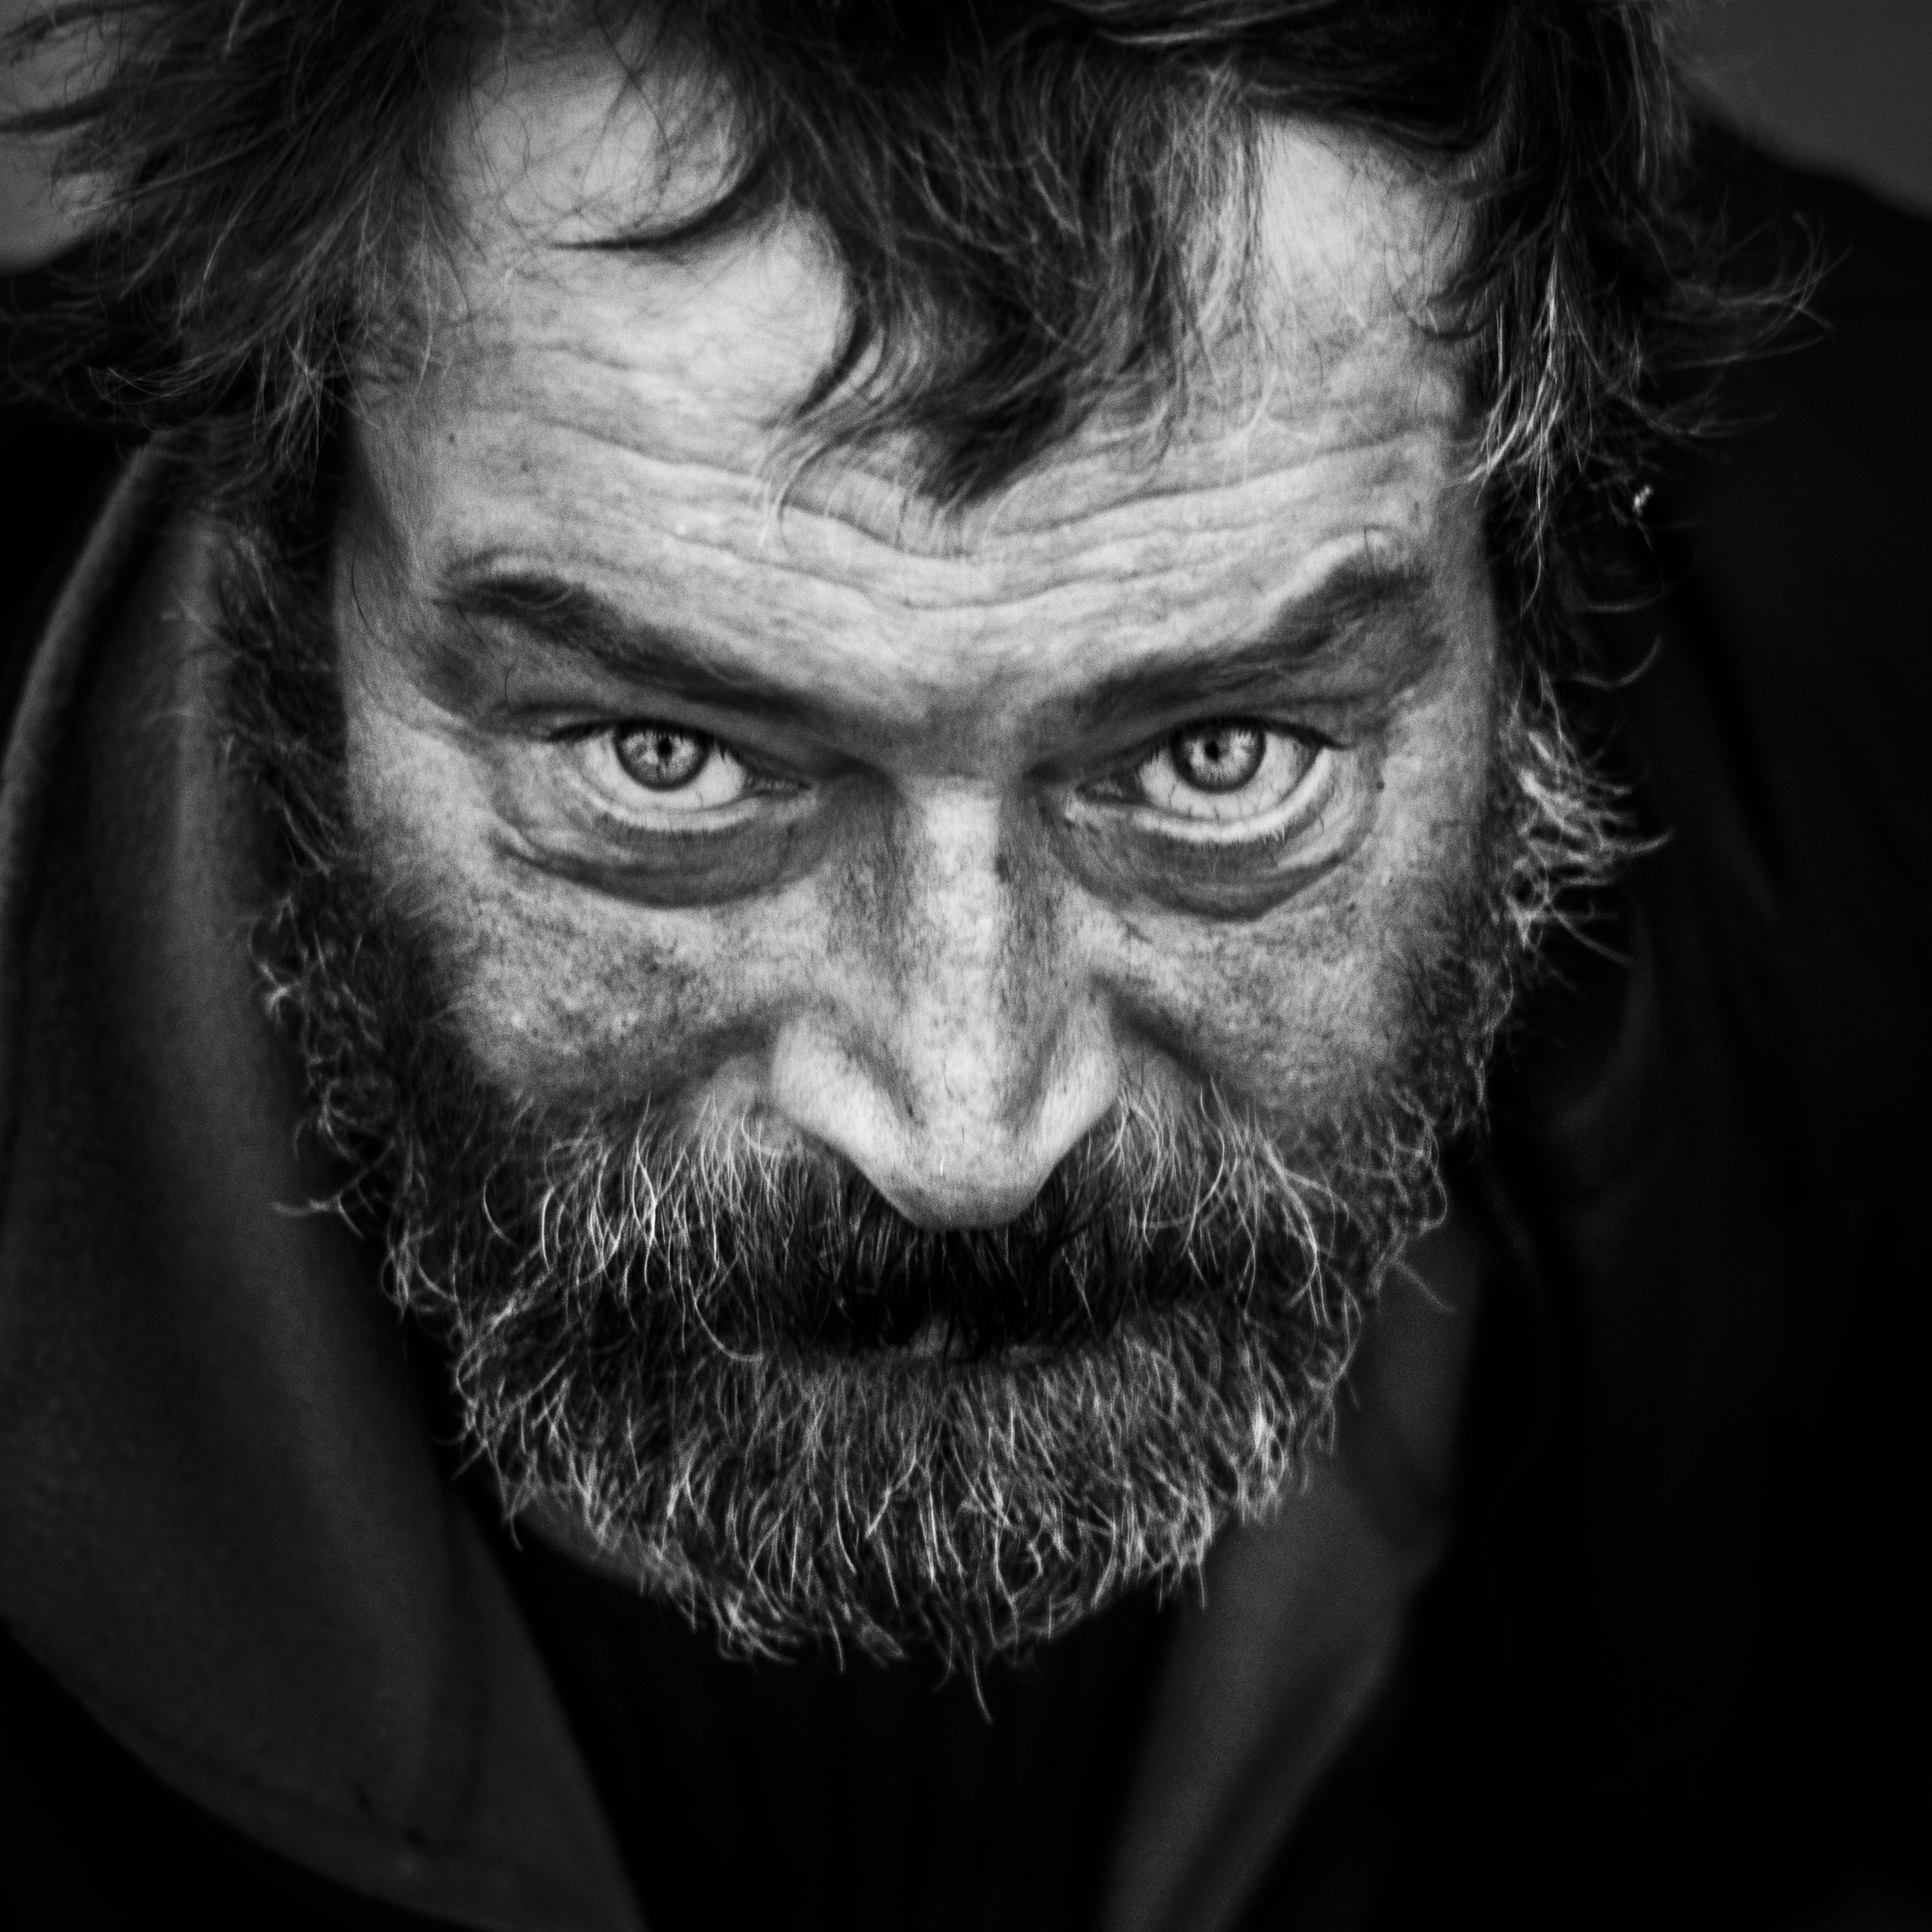
black and white, people, hair, street, photography, portrait, canon, darkness, black, monochrome, beard, blackandwhite, face, art, moustache, surreal, faces, personen, portr t, sch rfentiefe, monochrome photography, facial hair